Battle of Waterloo

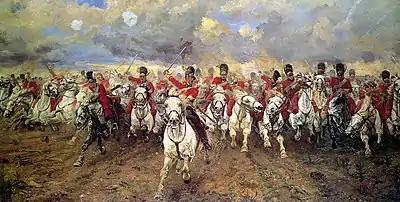
"Scotland Forever!", the charge of the Royal Scots Greys at Waterloo painted by Elizabeth Thompson

The 80 guns of Napoleon's "grande batterie" drew up in the centre. These opened fire at 11:50, according to Lord Hill (commander of the Anglo-allied II Corps), while other sources put the time between noon and 13:30. The "grande batterie" was too far back to aim accurately, and the only other troops they could see were skirmishers of the regiments of Kempt and Pack, and Perponcher's 2nd Dutch division (the others were employing Wellington's characteristic "reverse slope defence").